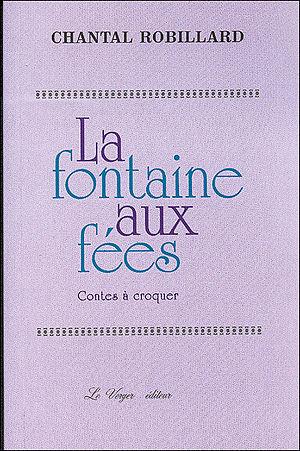
couverture du livre ""La fontaine aux fées"" de C. Robillard"
La Fontaine aux fées est un recueil de nouvelles de Chantal Robillard, paru au Verger éditeur en 1999, dans la collection « Contes à croquer ».